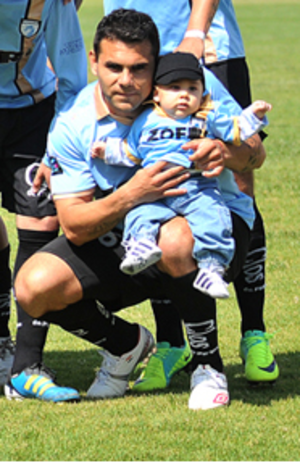
Cristian Venancio Bogado Morínigo est un footballeur international paraguayen, né le 7 janvier 1987 à Villarrica au Paraguay. Il évolue au poste d'attaquant.